Christian symbolism

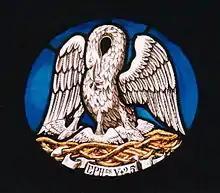
A pelican vulning itself

The image of the Good Shepherd, often with a sheep on his shoulders, is the most common of the symbolic representations of Christ found in the Catacombs of Rome, and it is related to the Parable of the Lost Sheep. Initially it was also understood as a symbol like others used in Early Christian art. By about the 5th century the figure more often took on the appearance of the conventional depiction of Christ, as that convention had developed by this time, and was given a halo and rich robes.